Paris Sciences et Lettres University

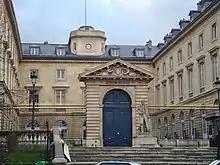
, one leading college of PSL University

In 2004, institutions in the Latin Quarter began thinking of how to join forces to boost their international visibility. The French law on research promulgated in 2006, which encouraged the formation of research networks (in various forms including PRES and RTRA), paved the way for new projects such as Paris Universitas, PRES ParisTech and an early version of the PSL project. This new organization combined five institutions of higher education in the Latin Quarter: Chimie ParisTech, , , École supérieure de Physique et de Chimie industrielles de la ville de Paris (ESPCI Paris), and Observatoire de Paris. Together, they adopted the status of a scientific cooperation foundation (FCS) . The new entity, called "Paris Sciences et Lettres – Quartier Latin", was initially conceived as a scientific alliance. In 2011, the five institutions submitted a joint application for the Initiatives for Excellence (IDEX) as part of France's "Investing for the Future" program (PIA), causing the project to evolve into a new form of French university. This university would have 70% of its students at the Master's and PhD level and offer a Bachelor's program, with an emphasis on equal opportunity students (40% scholarship students in the CPES multidisciplinary preparatory class).